Matt Lampson

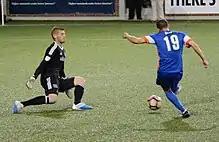
Lampson blocks a shot from FC Cincinnati's Corben Bone in the 2017 U.S. Open Cup.

Following a trial during preseason, Lampson signed with the Fire on February 26, 2016. Lampson appeared in the first nine matches of the season for the Men in Red, and set a club record shutout streak for 411 minutes from March 19 through April 16. Made a career-high nine saves against the Vancouver Whitecaps on May 11. During this same match, he had a violent collision with Japanese player Masato Kudo, which resulted in the latter's jaw breaking. Started all four games in the Fire's run to the semifinal round of the Lamar Hunt U.S. Open Cup. Blocked two shots during a penalty kick shootout in the fourth round match against Indy Eleven on June 15. On November 3 was named MLS WORKS Humanitarian of the Year.